GOVECS

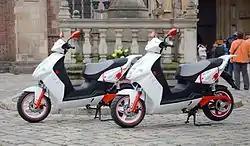
GOVECS Electric Scooters

GOVECS is a German manufacturer of a variety of electric vehicles distributed under its own brand or developed and produced for other brands. The company is headqurtered in Munich, but production of all vehicles takes place in the company's own factory in Wrocław, Poland. The main product line is one of electric scooters marketed to private users as well as to fleet operators, such as delivery services, in a transport version under the GOVECS GO! brand. The company markets its GOVECS GO! electric scooters in the US and 17 European countries. The core markets are Germany, France, Spain, and Portugal, as well as the Benelux countries.